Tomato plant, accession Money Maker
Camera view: tilt-top (135 deg); turntable rotation: 270 degrees
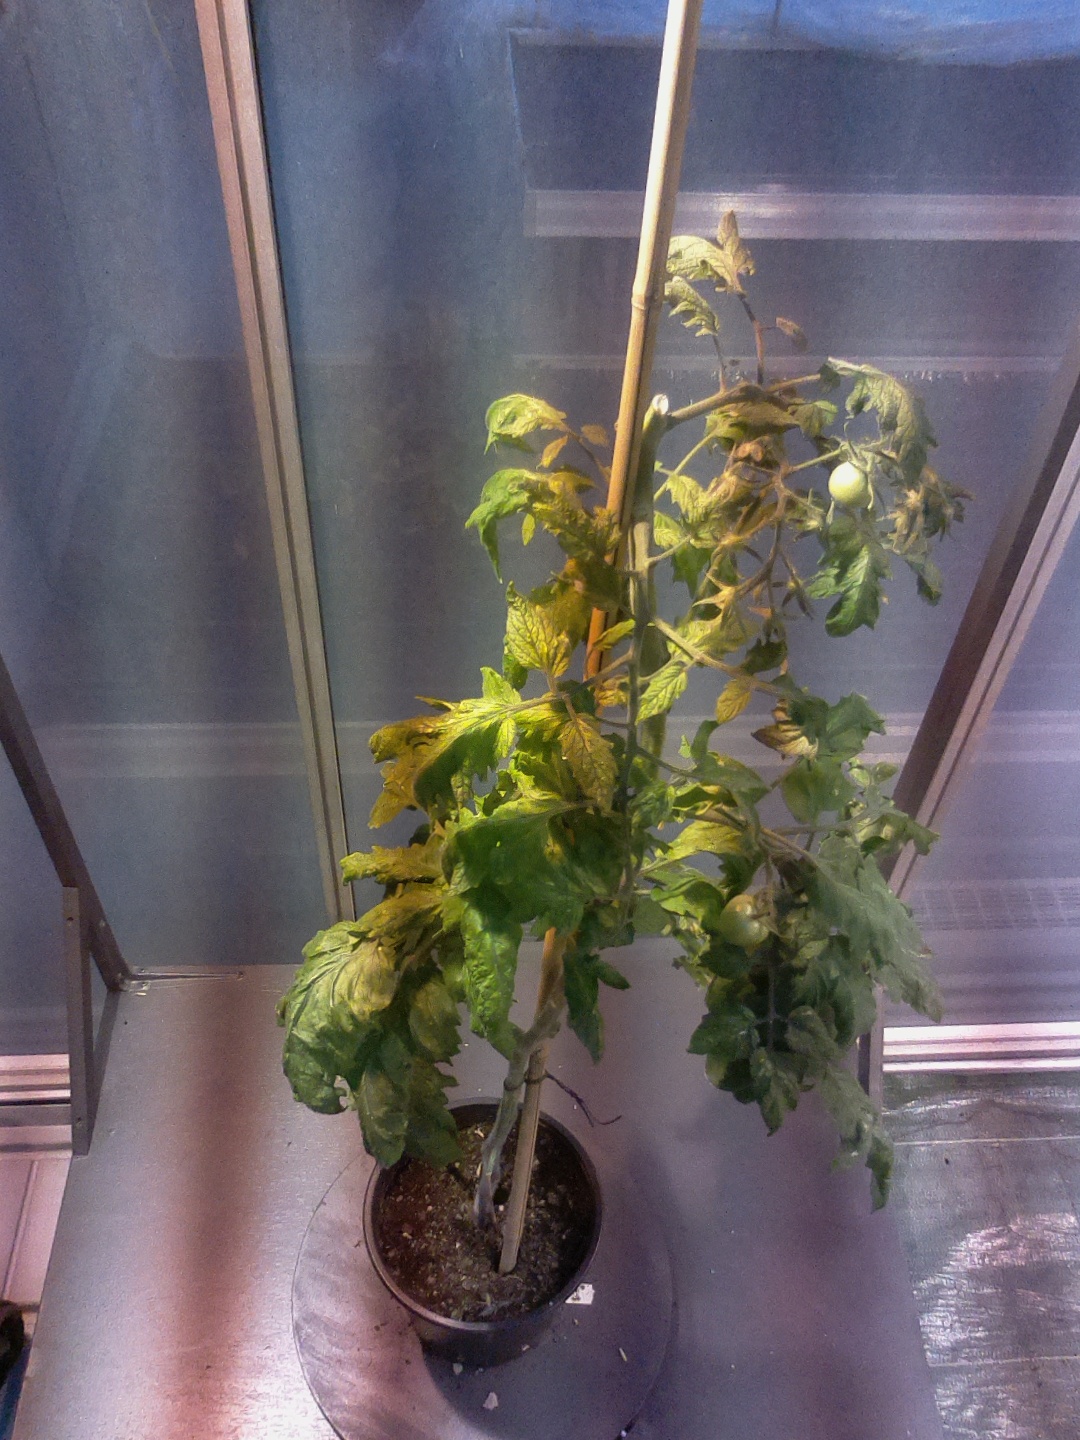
BBCH growth stage 71: 10%-20% of final fruit size